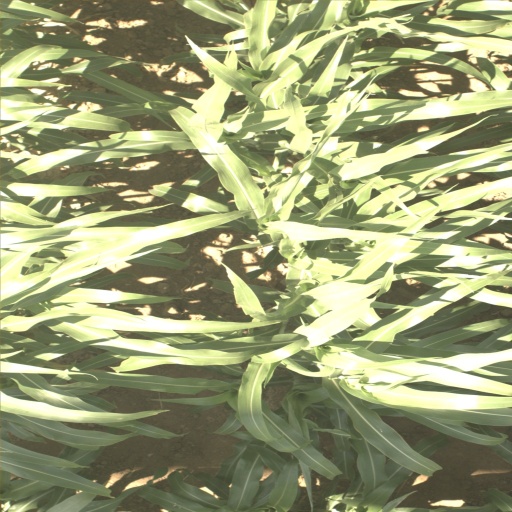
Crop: sorghum